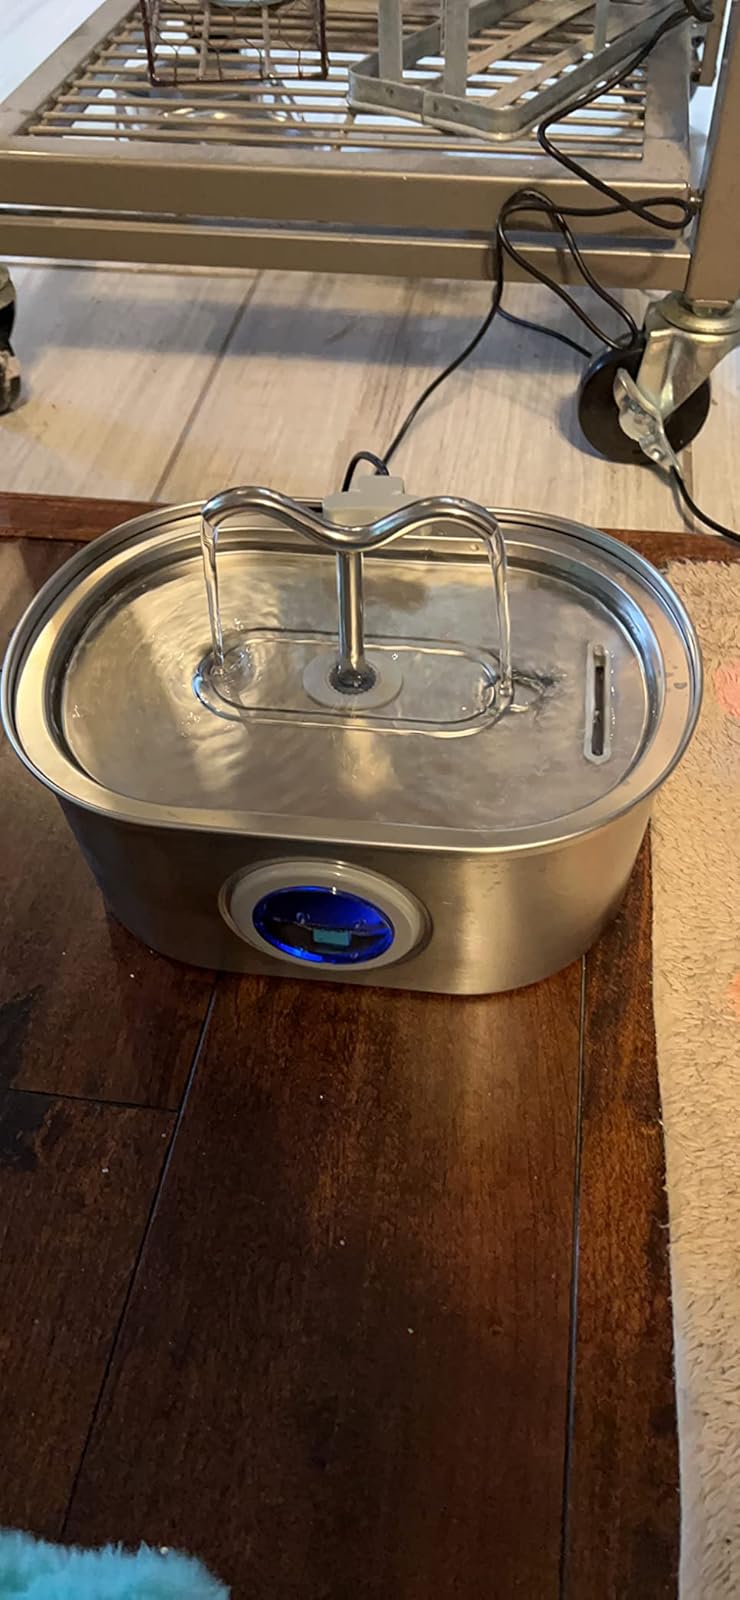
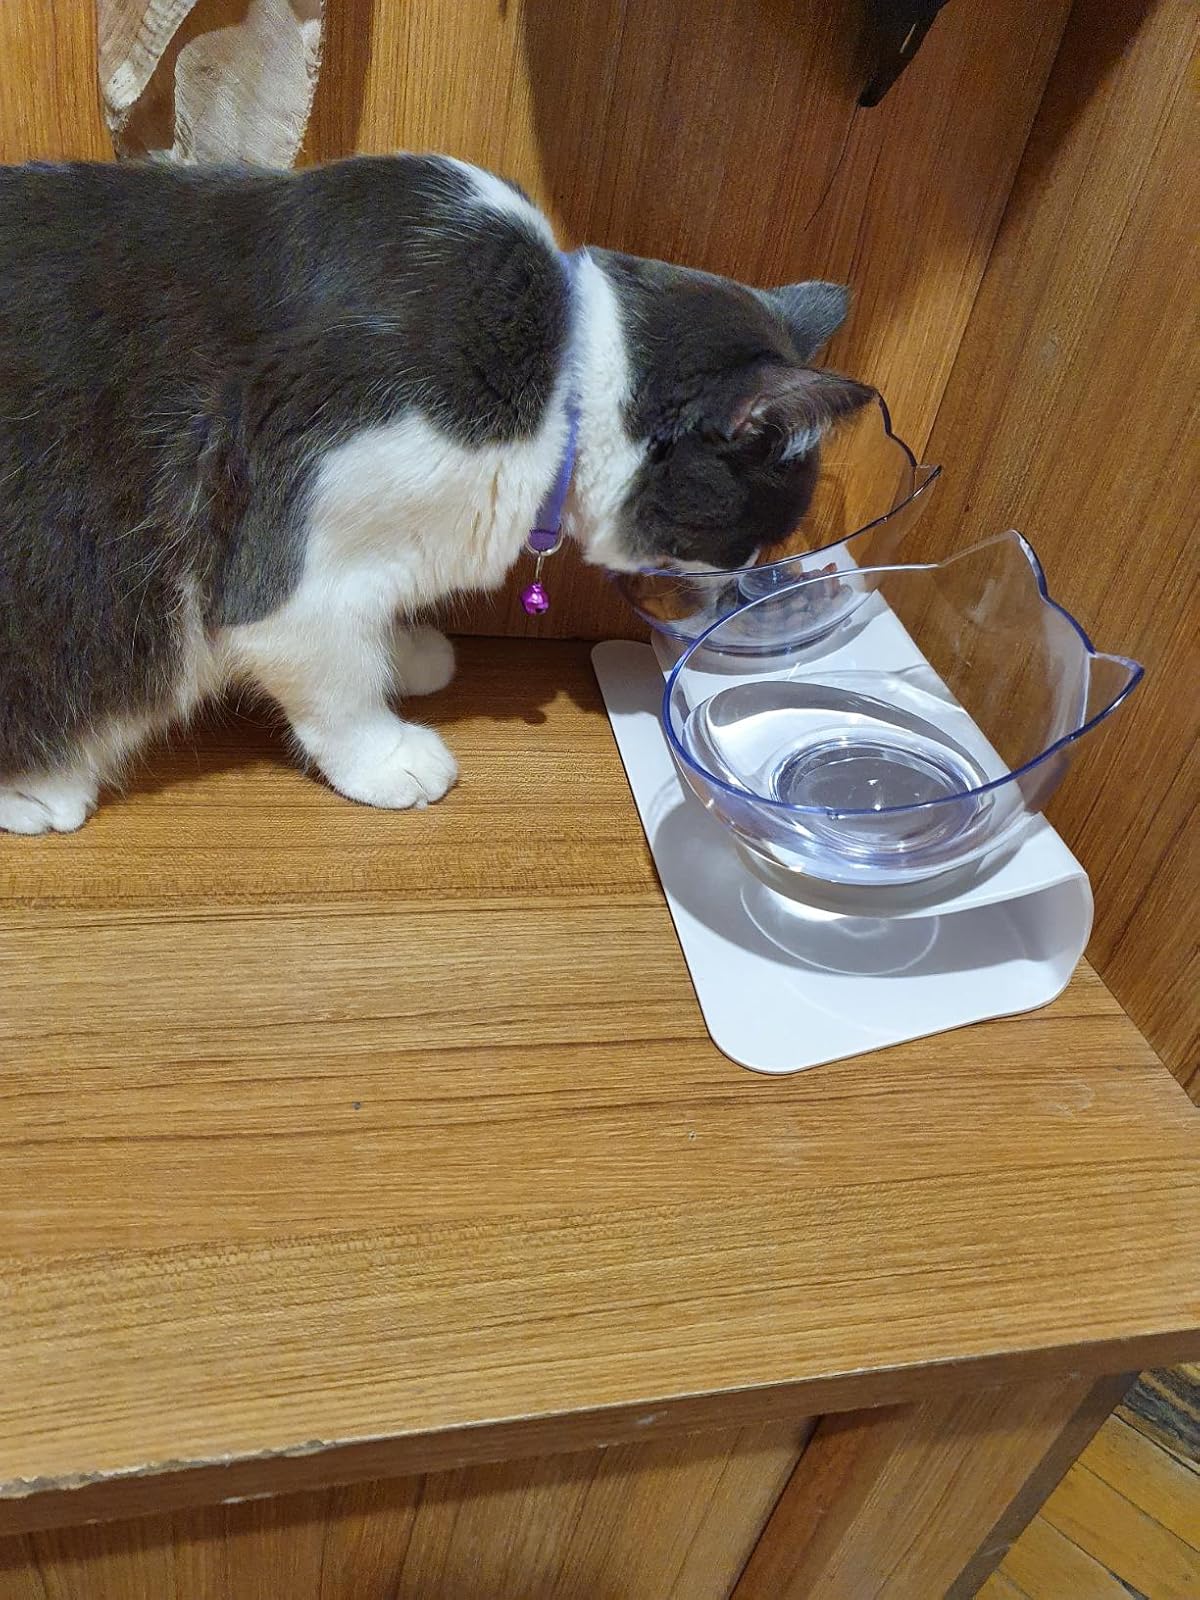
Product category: items_bowl
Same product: no